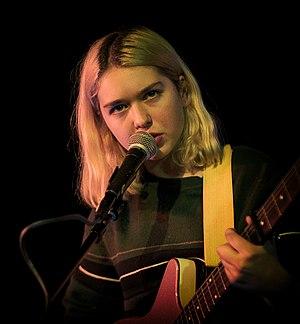
Snail Mail est le projet de Rock indépendant en solo de la guitariste et chanteuse-compositrice-interprète Lindsey Jordan. En 2015, elle commence à jouer ses chansons en concert avec son groupe et sort l'EP Habit en 2016. Snail Mail sort son premier album studio, Lush, le 8 juin 2018 sur le label Matador Records.